A9 (Croatia)

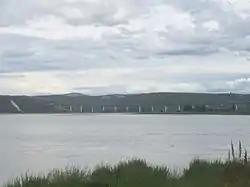
Mirna Bridge is the longest structure of the A9

Construction of the A9 motorway, and the Istrian Y as a whole, began in 1968 when the Croatian Parliament endorsed a petition of its members from Istria to promote construction of a modern road between the Istria peninsula and the rest of Croatia. Subsequently, municipalities in Istria started a public loan to fund construction of the Učka Tunnel, which started in 1976. The works were completed in 1981 and also included construction of a long two-lane expressway section between Matulji and Lupoglav. The "Y" shape, formed by the A9 motorway and the A8 expressway, was originally defined by Rijeka and Istria spatial planning documents and later incorporated in the spatial planning documents of the Republic of Croatia in 1988—defining the Kanfanar interchange as a junction between the A9 and A8 routes.